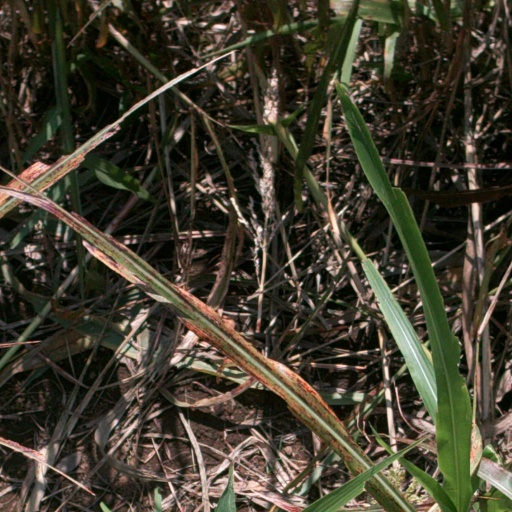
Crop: sorghum